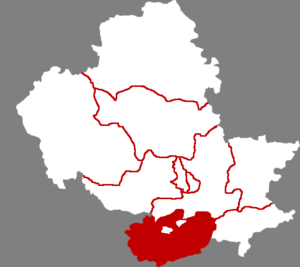
Le xian de Xinglong est un district administratif de la province du Hebei en Chine. Il est placé sous la juridiction de la ville-préfecture de Chengde.